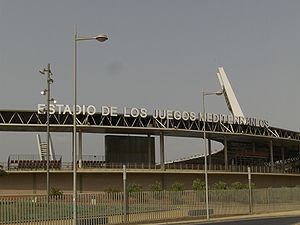
Estadio de los Juegos Mediterráneos
Mediterráneo Stadium er et stadion i Almería, Spanien. Det er anvendes i øjeblikket til fodboldkampe og er hjemmebane for UD Almería, og for atletik. Det var i 2005 vært for Middelhaveslegene. Stadionet har plads til 22.000 tilskuere og blev bygget i 2004.